2017 Democratic National Committee chairmanship election

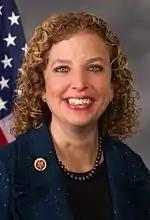
Debbie Wasserman Schultz

Following the 2016 DNC email leak, which suggested that the DNC leadership showed favor to Hillary Clinton in the 2016 presidential primary, Debbie Wasserman Schultz resigned as DNC Chairwoman, and was succeeded on an interim basis by Donna Brazile.